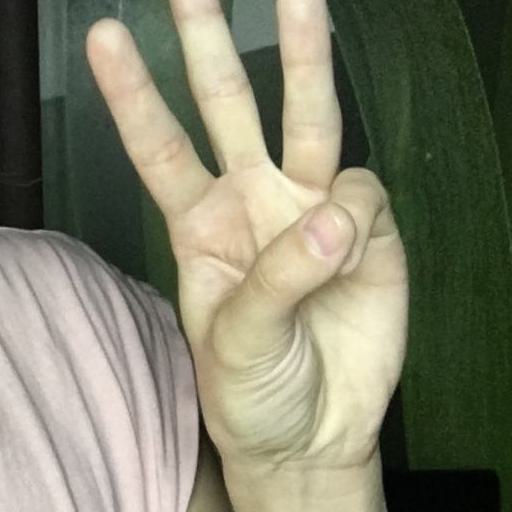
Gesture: three